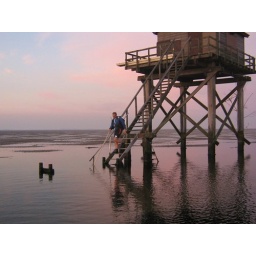
Standing on the stairs of the house at Engelsmanplaat. This house is made for drowned people. Nowadays is used by the bird watchers.